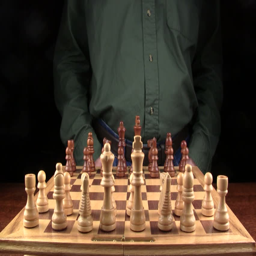
time lapse of chess in a dark room